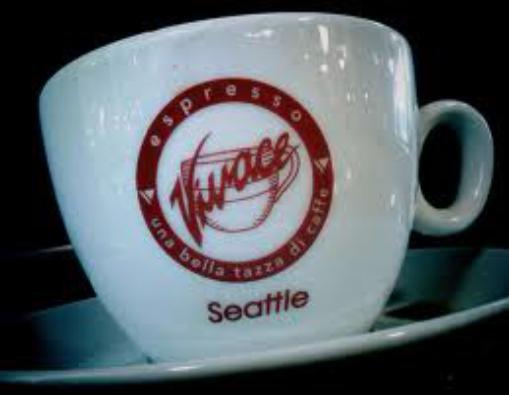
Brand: Espresso Vivace
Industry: Food